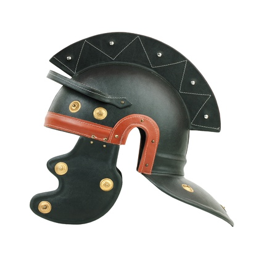
imitation of legionary helmet on a white background photo